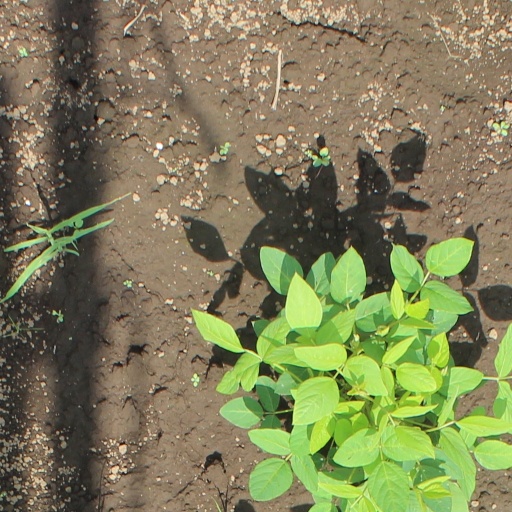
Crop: soybean